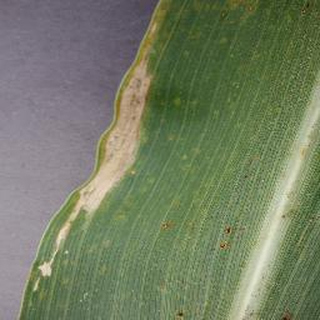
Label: corn_northern_leaf_blight